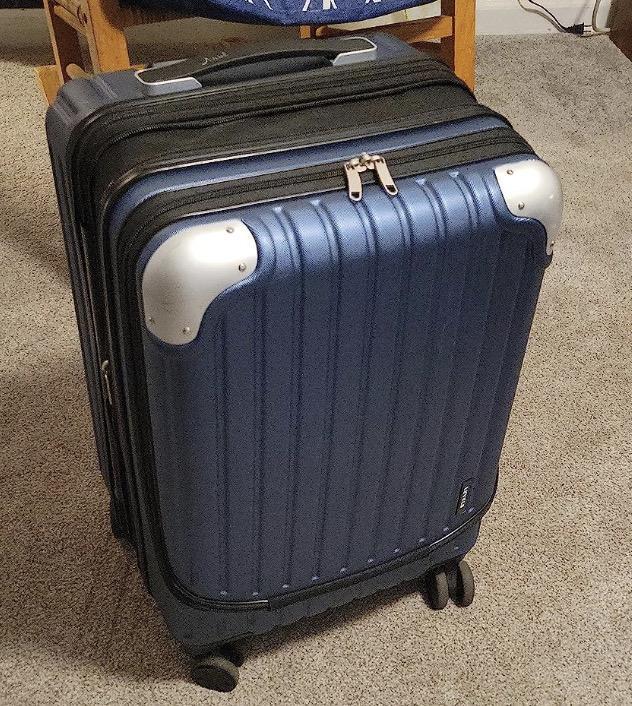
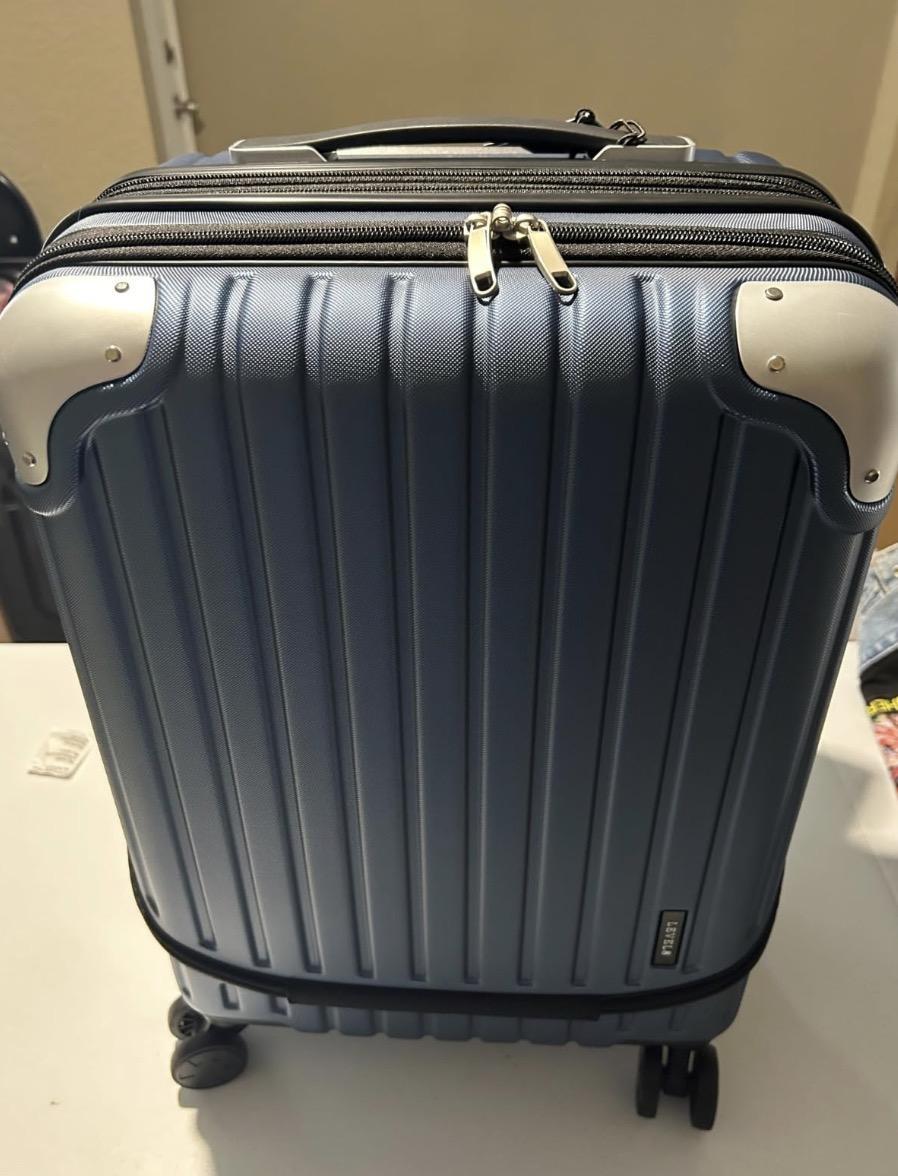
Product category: items_tea
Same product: yes